Aivi Luik

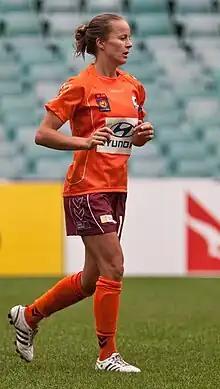
Luik with Brisbane Roar in 2009

Aivi Belinda Kerstin Luik (born 18 March 1985) is an Australian soccer player who plays as a midfielder for Swedish club BK Häcken FF. She represented the Australia national team, making over 30 appearances.